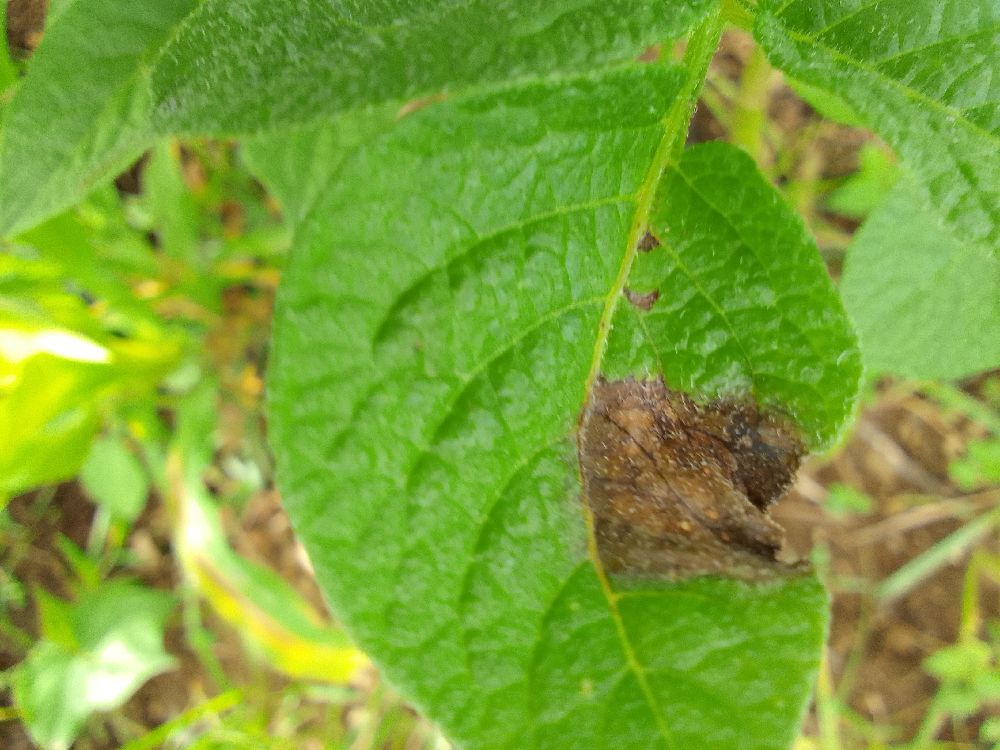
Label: Late blight